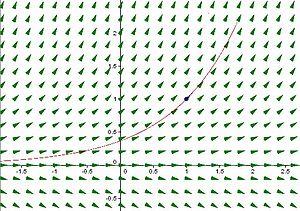
Image réalisée à partir d'une copie d'écran du logiciel libre GeoGebra
En mathématiques, une équation différentielle ordinaire est une équation différentielle dont la ou les fonctions inconnues ne dépendent que d'une seule variable; elle se présente sous la forme d'une relation entre ces fonctions inconnues et leurs dérivées successives.